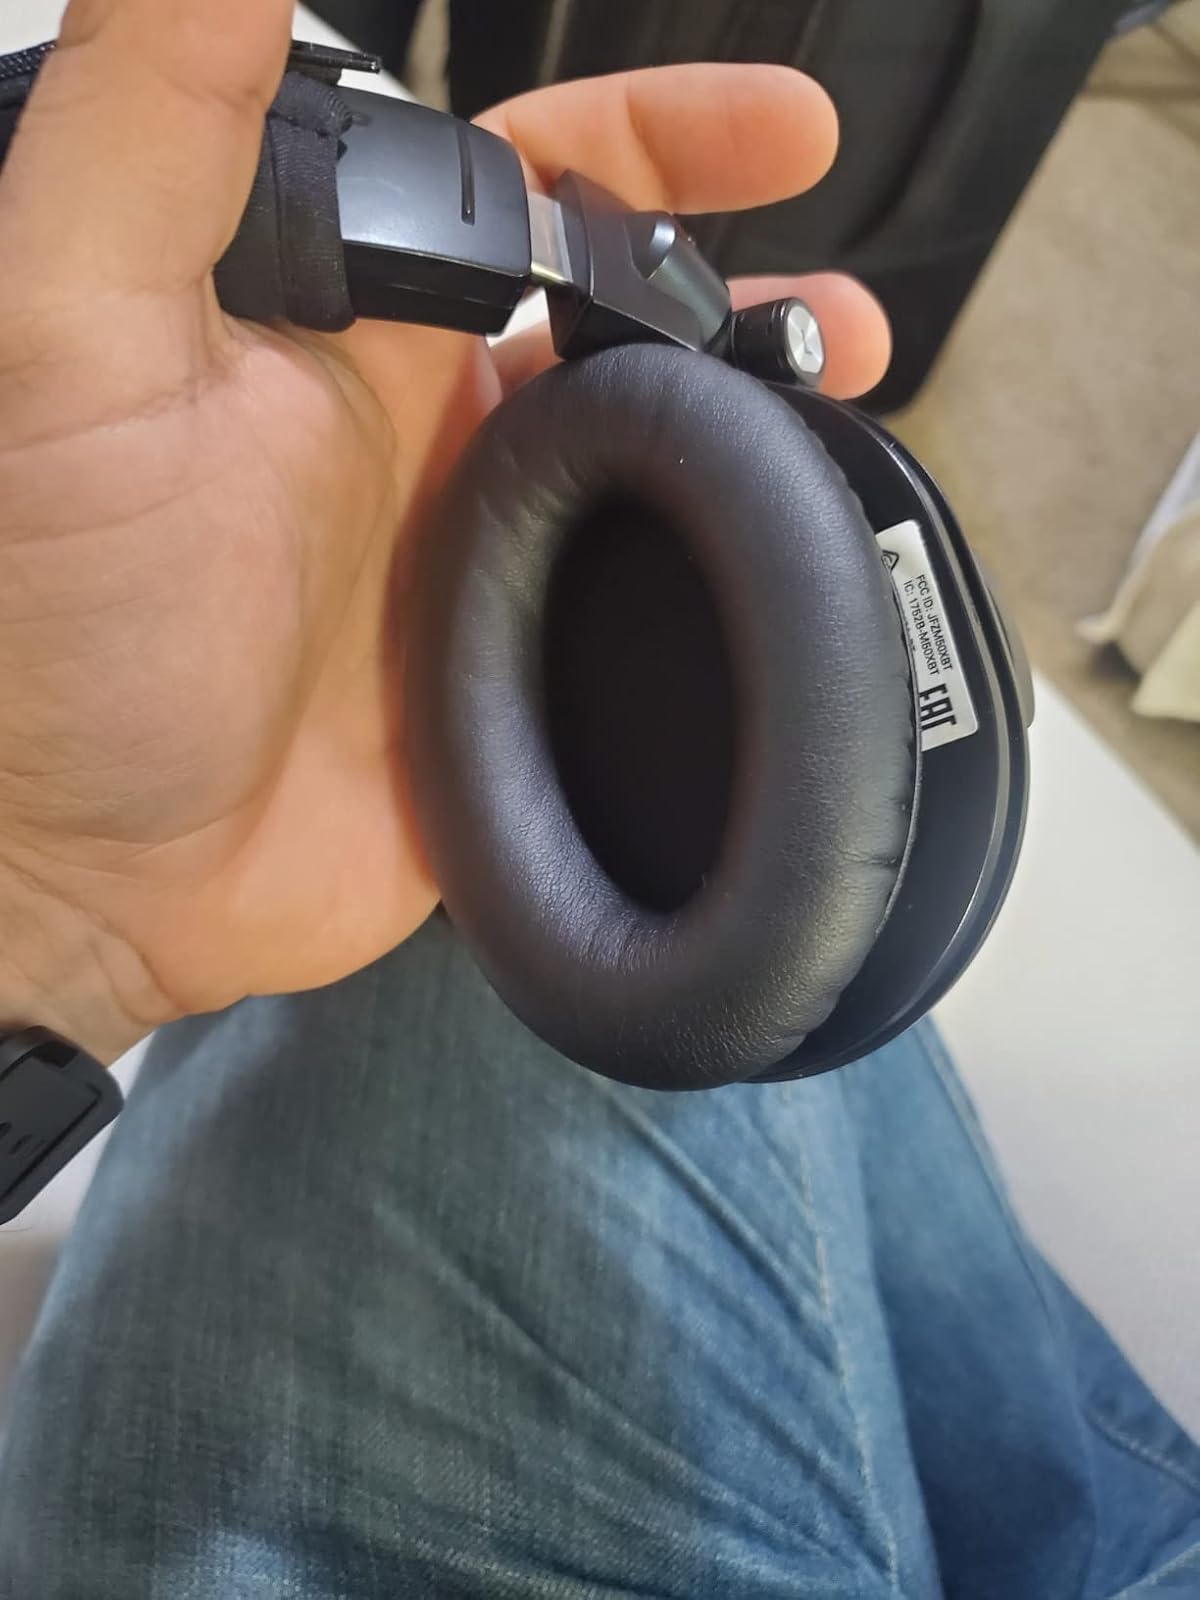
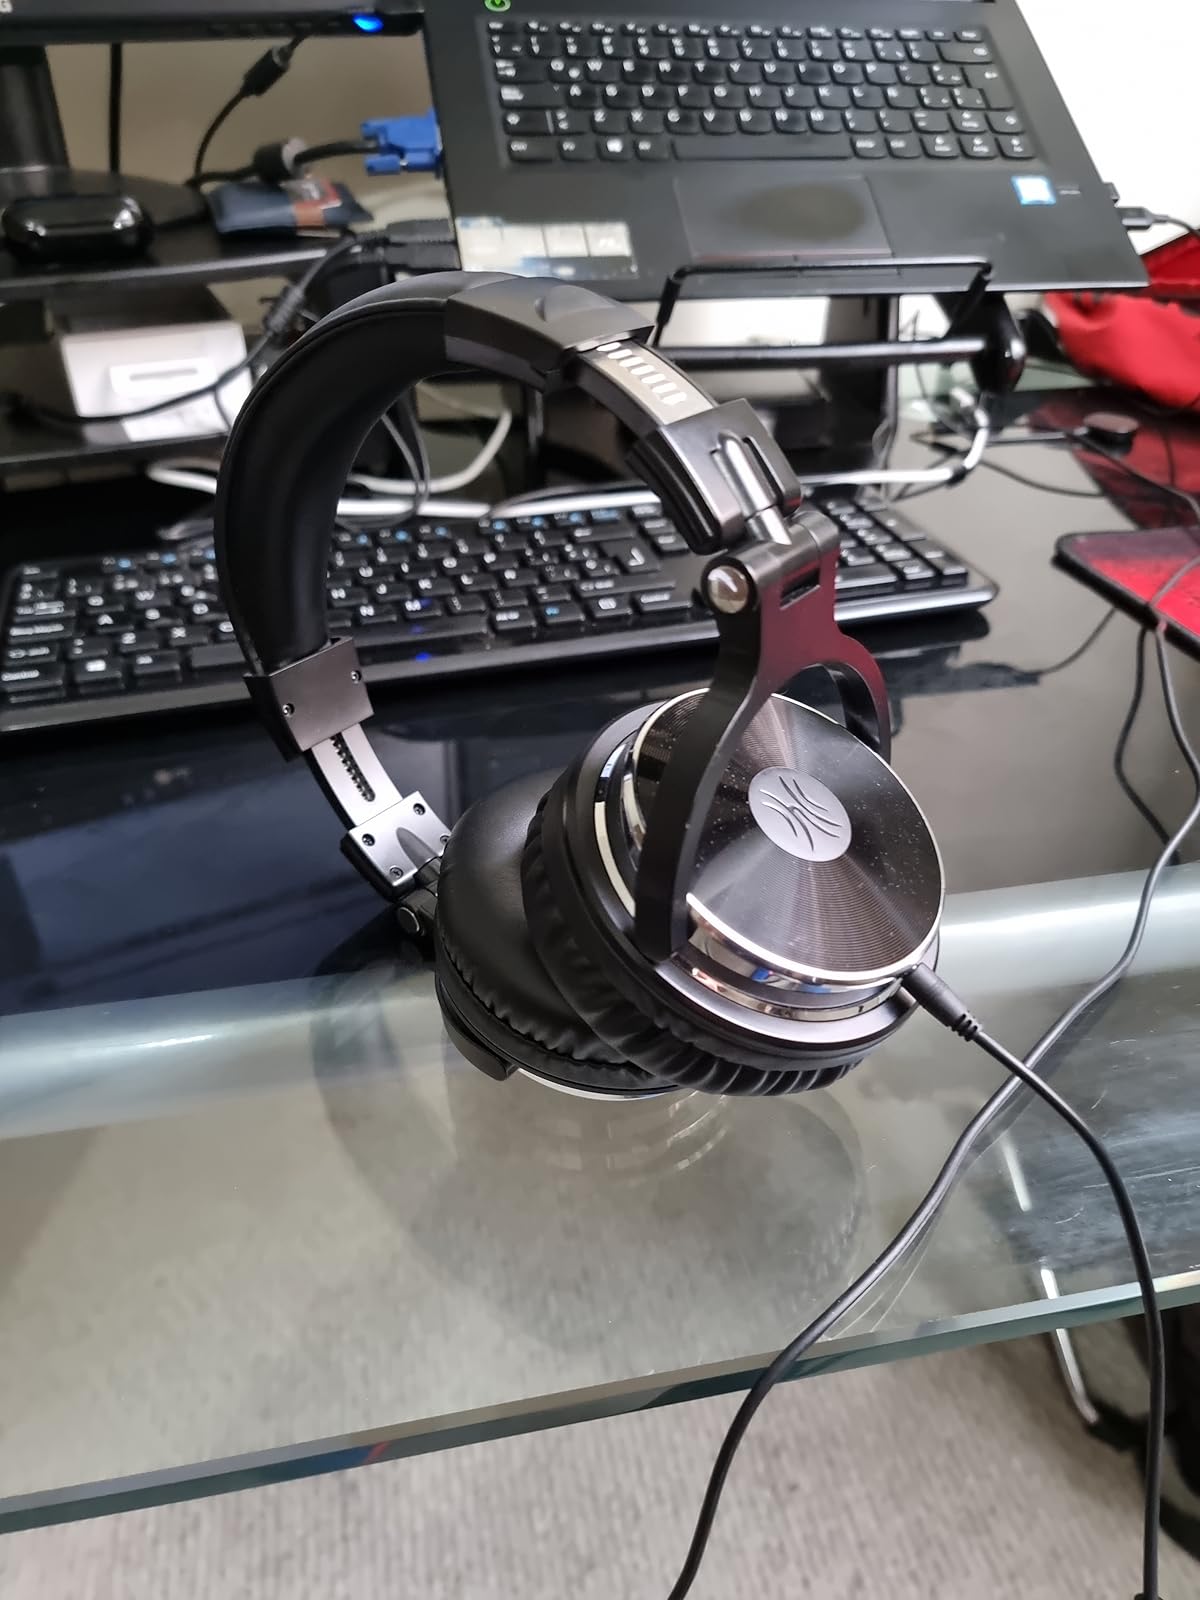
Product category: headphones
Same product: no